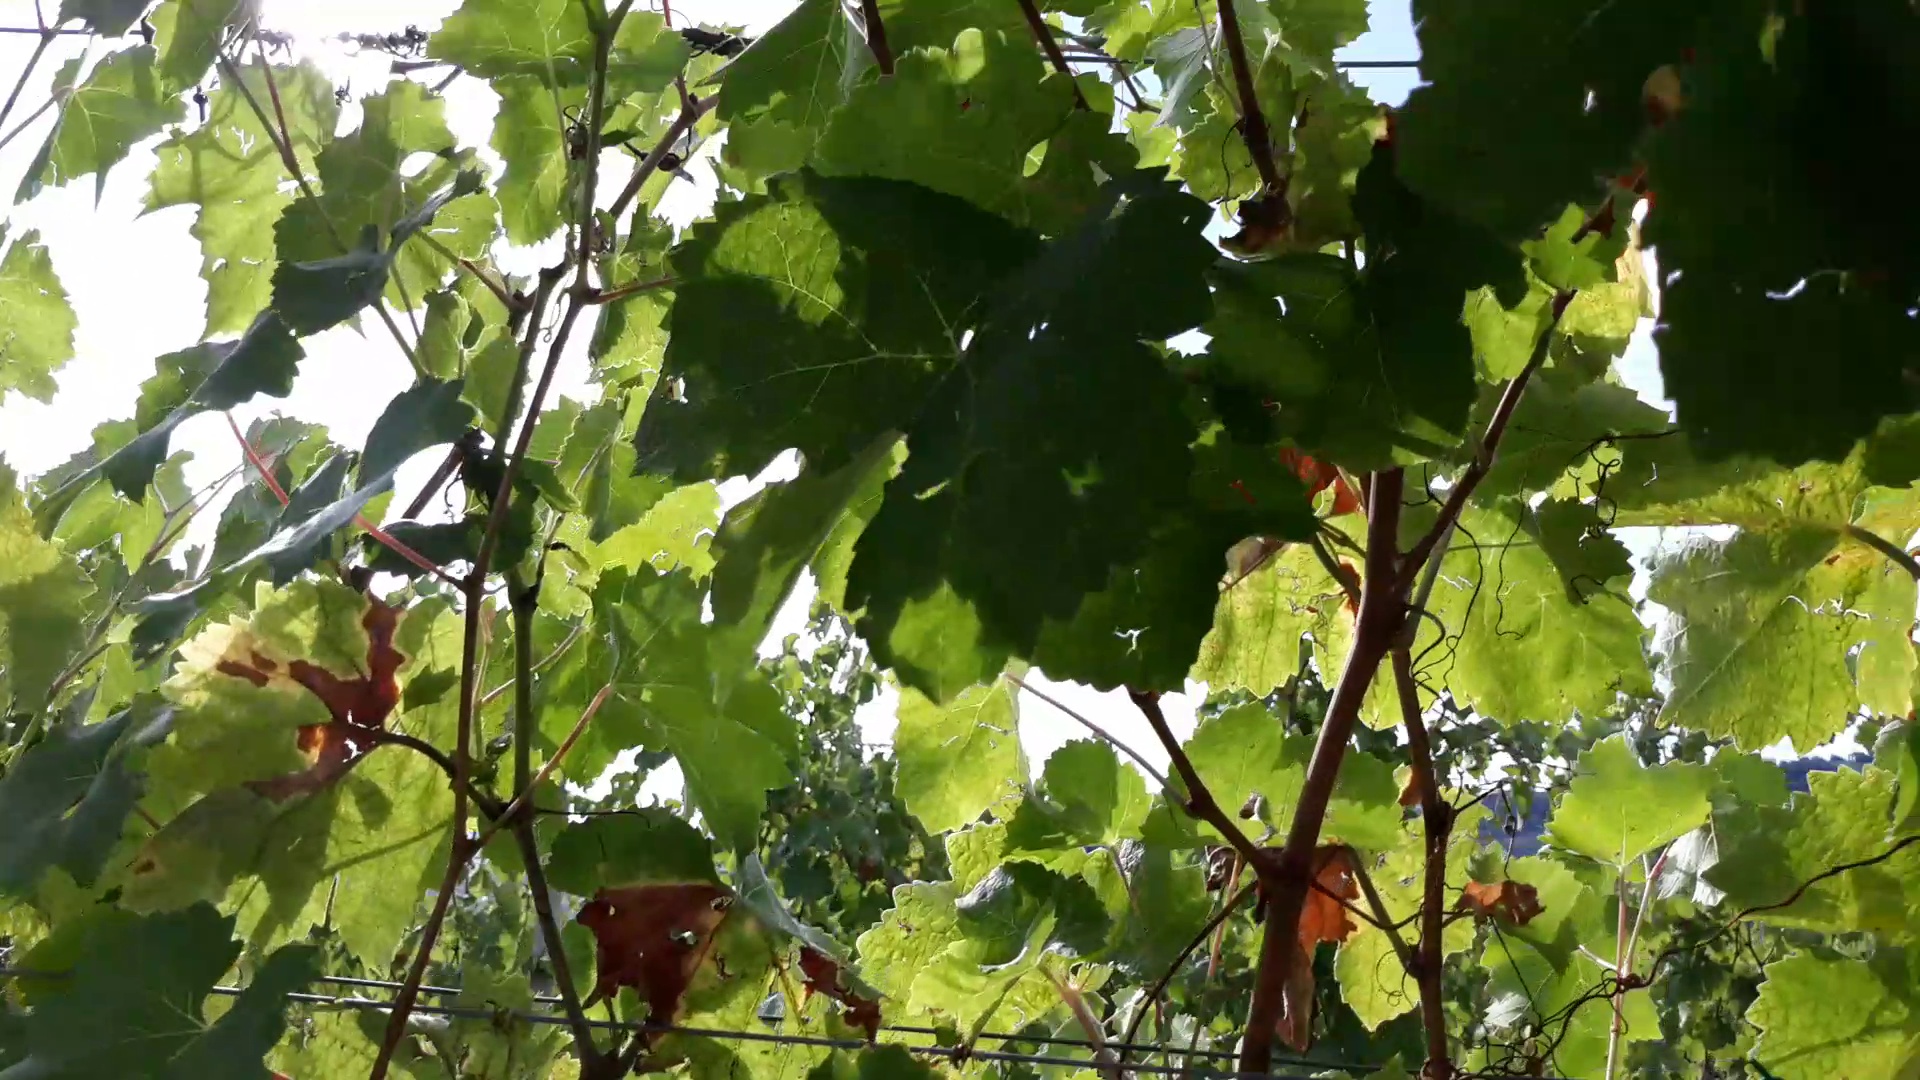
Label: esca